House of Kuze Frčkovski

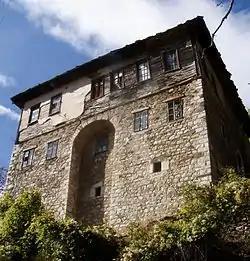

The House of Kuze Frčkovski is a historical house in Galičnik that is listed as Cultural heritage of North Macedonia. It is in ownership of one branch of the family of Frčkovski.